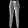
Label: Trouser